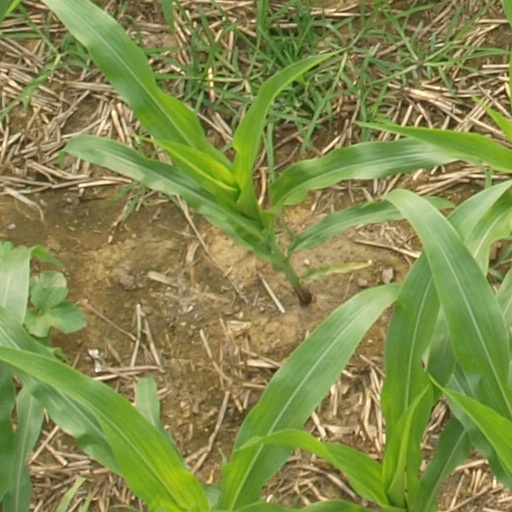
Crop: maize; corn